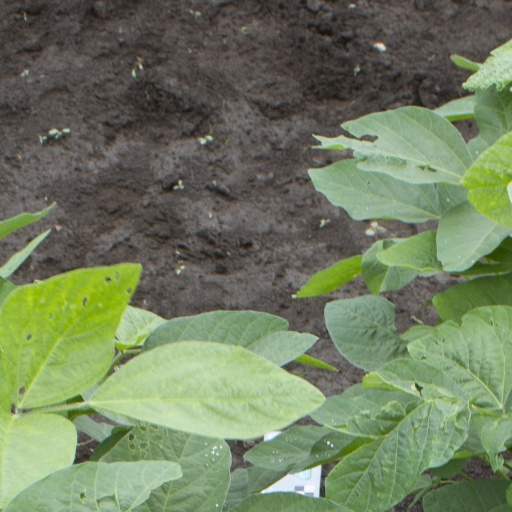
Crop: soybean